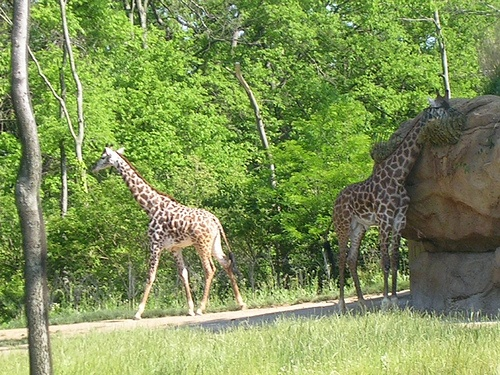
Two giraffes in captivity, one of them is eating from a trough.
Two giraffe walking down a dirt road in a forest.
A pair of giraffes enjoying the shade and grazing.
A pair of giraffes grazing foliage at a zoo.
two giraffes in a tree filled habitat with large rocks